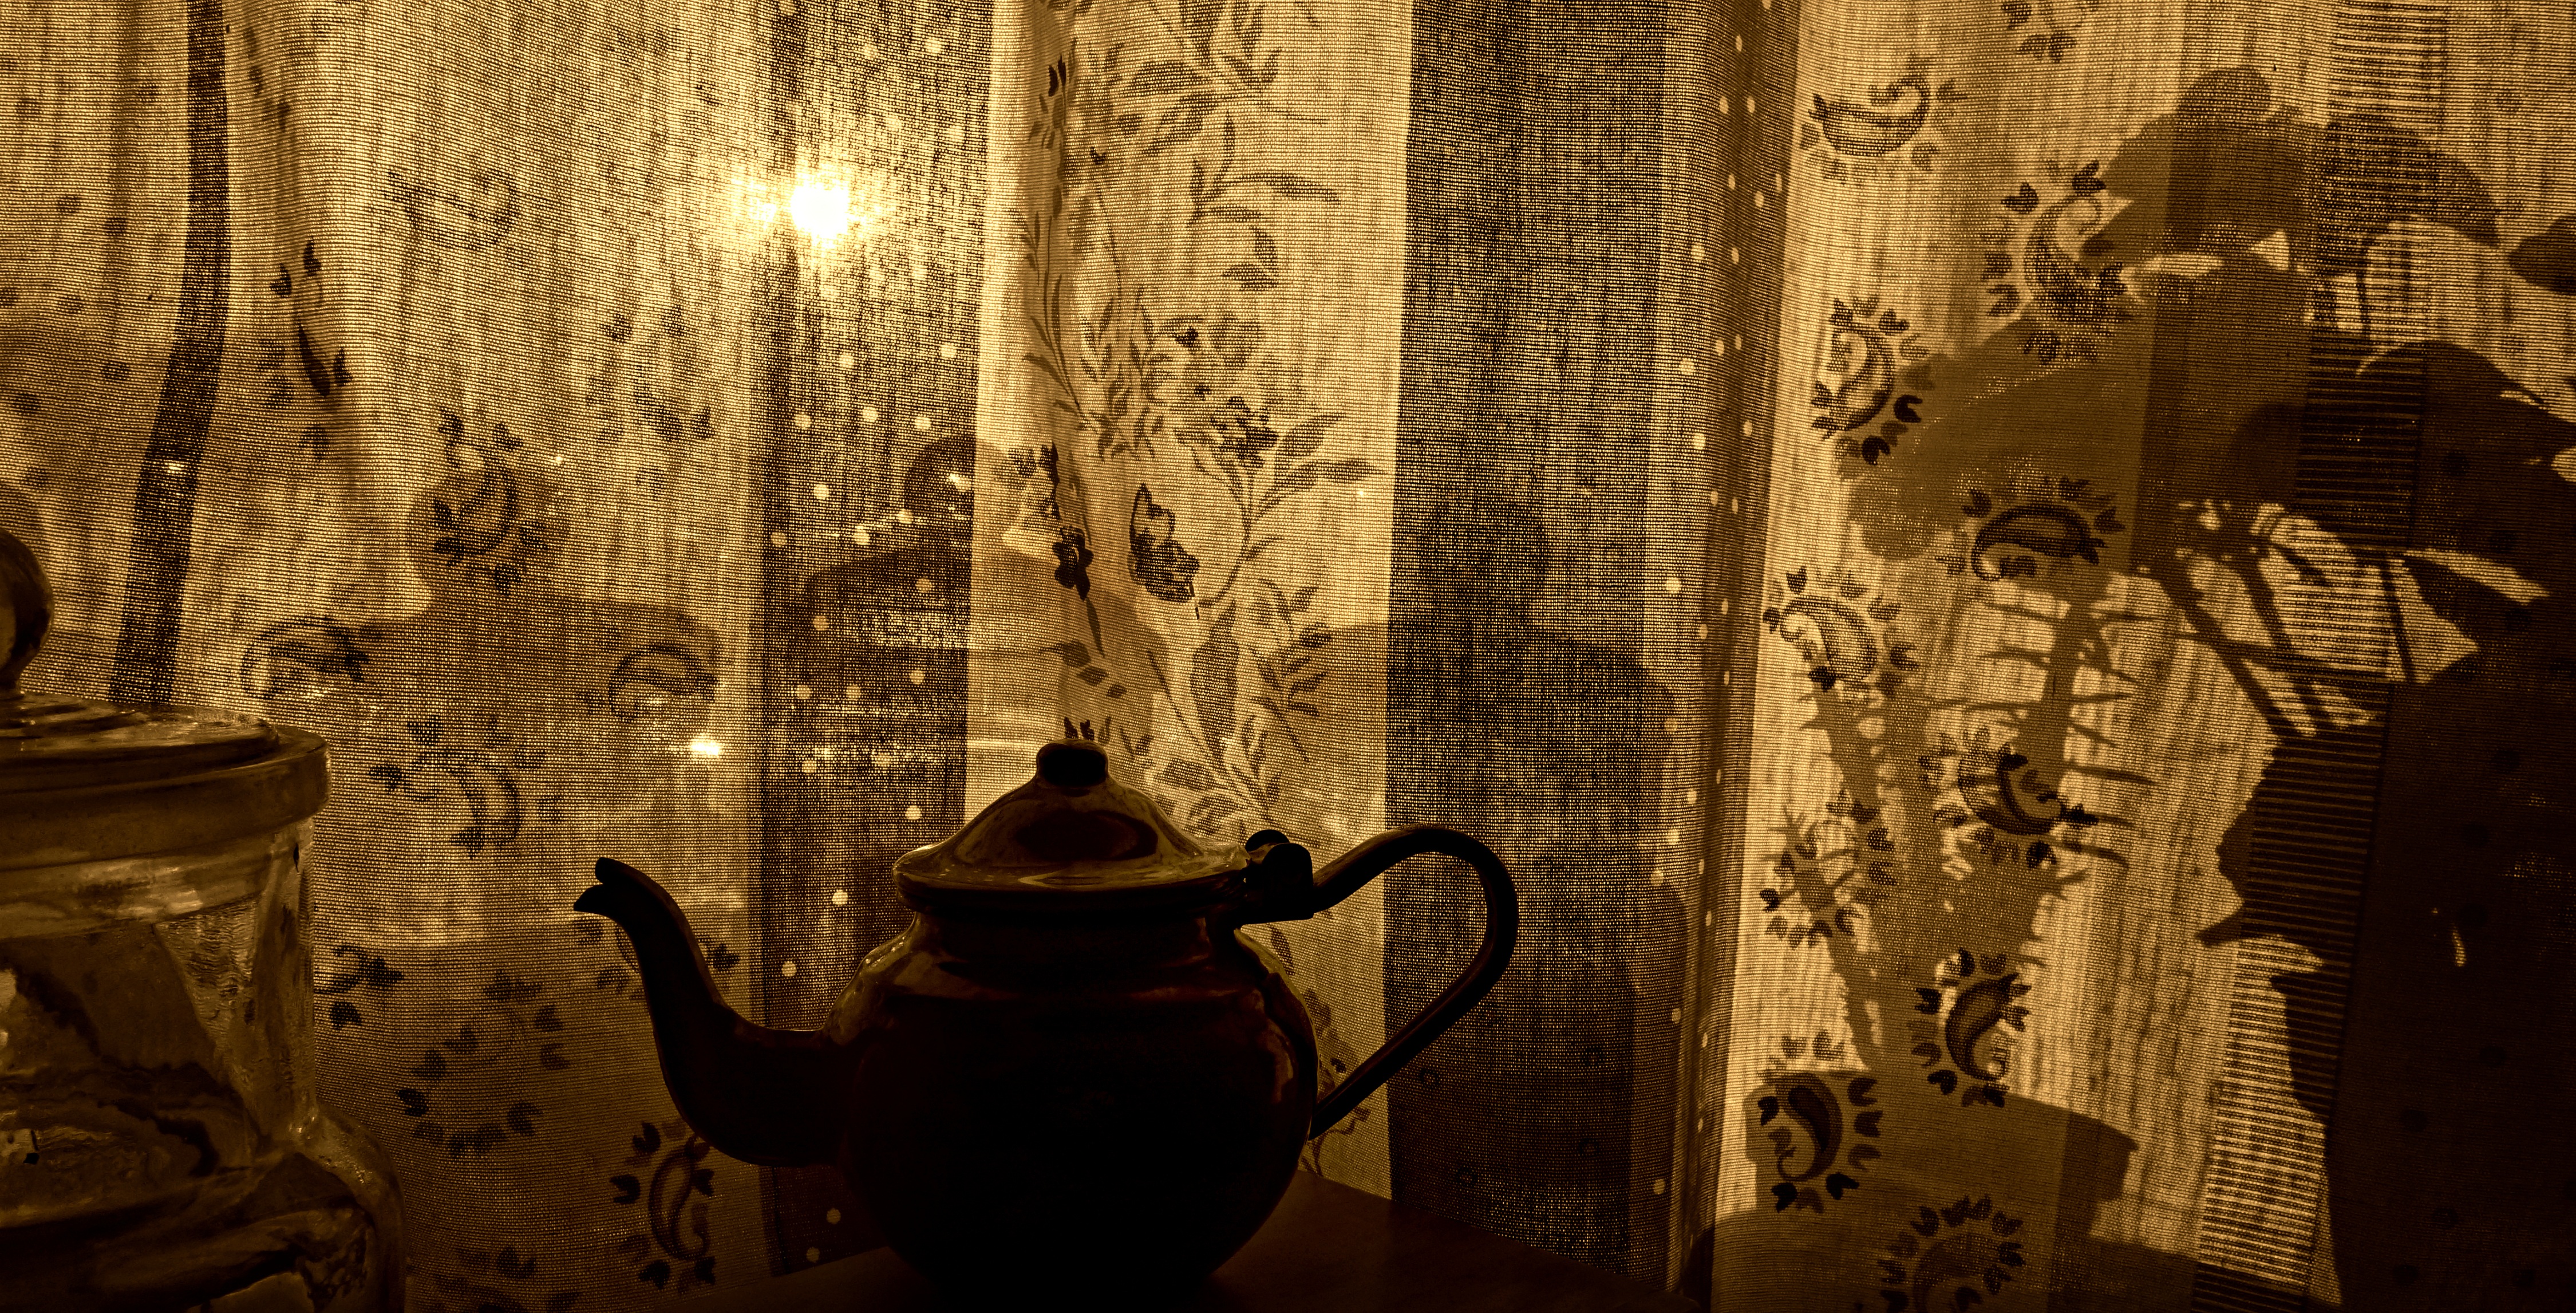
silhouette, light, night, sunlight, window, wall, evening, curtain, darkness, lighting, objects, art, temple, screenshot, ancient history